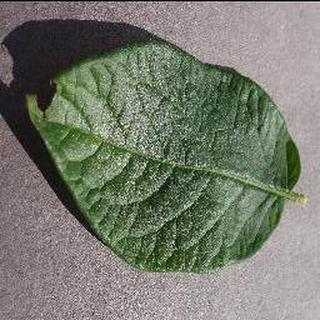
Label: healthy_potato